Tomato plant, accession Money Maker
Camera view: tilt-top (135 deg); turntable rotation: 60 degrees
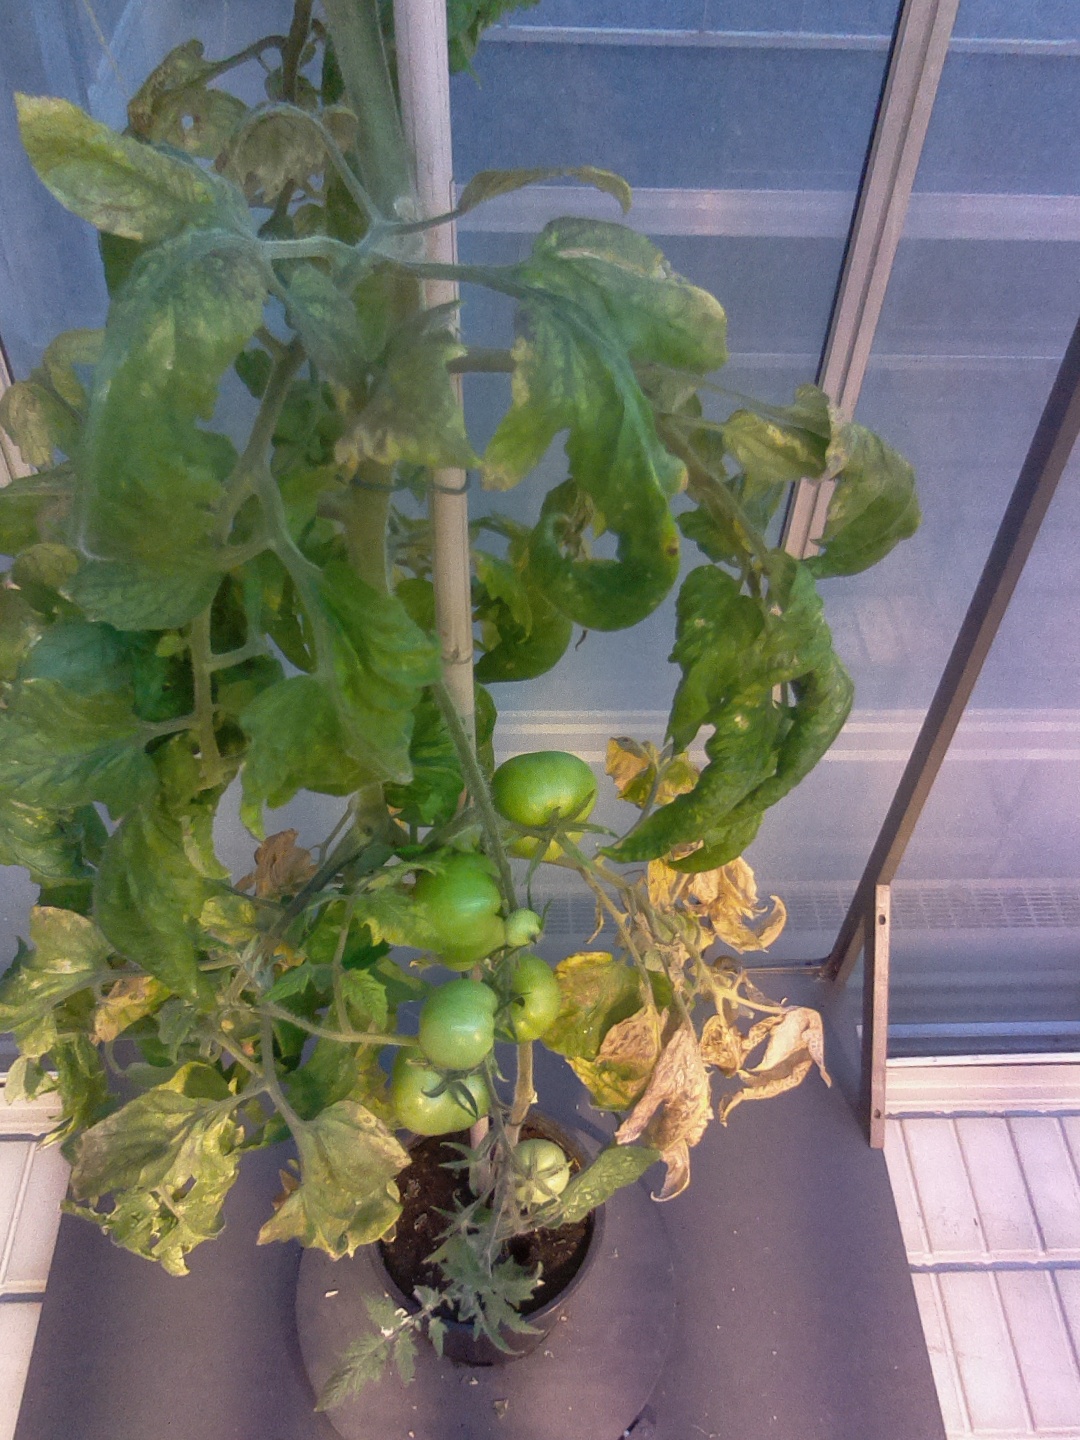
BBCH growth stage 78: 80% -90% of final fruit size